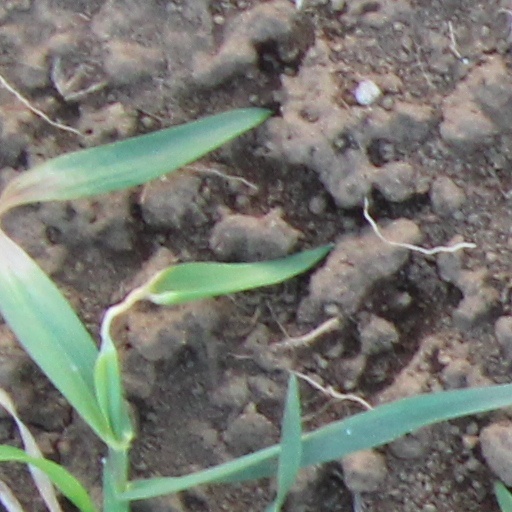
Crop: wheat